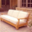
Label: couch